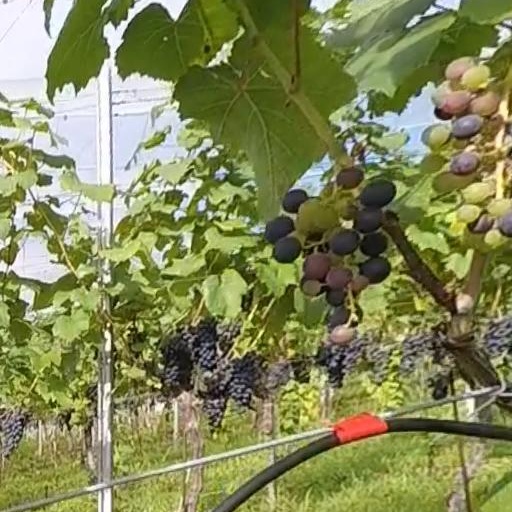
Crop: grape